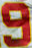
Number: 9